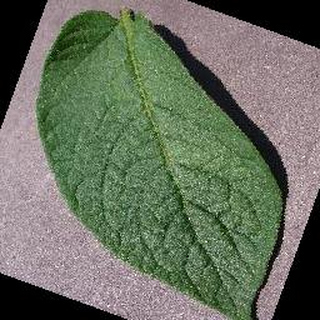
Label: healthy_potato